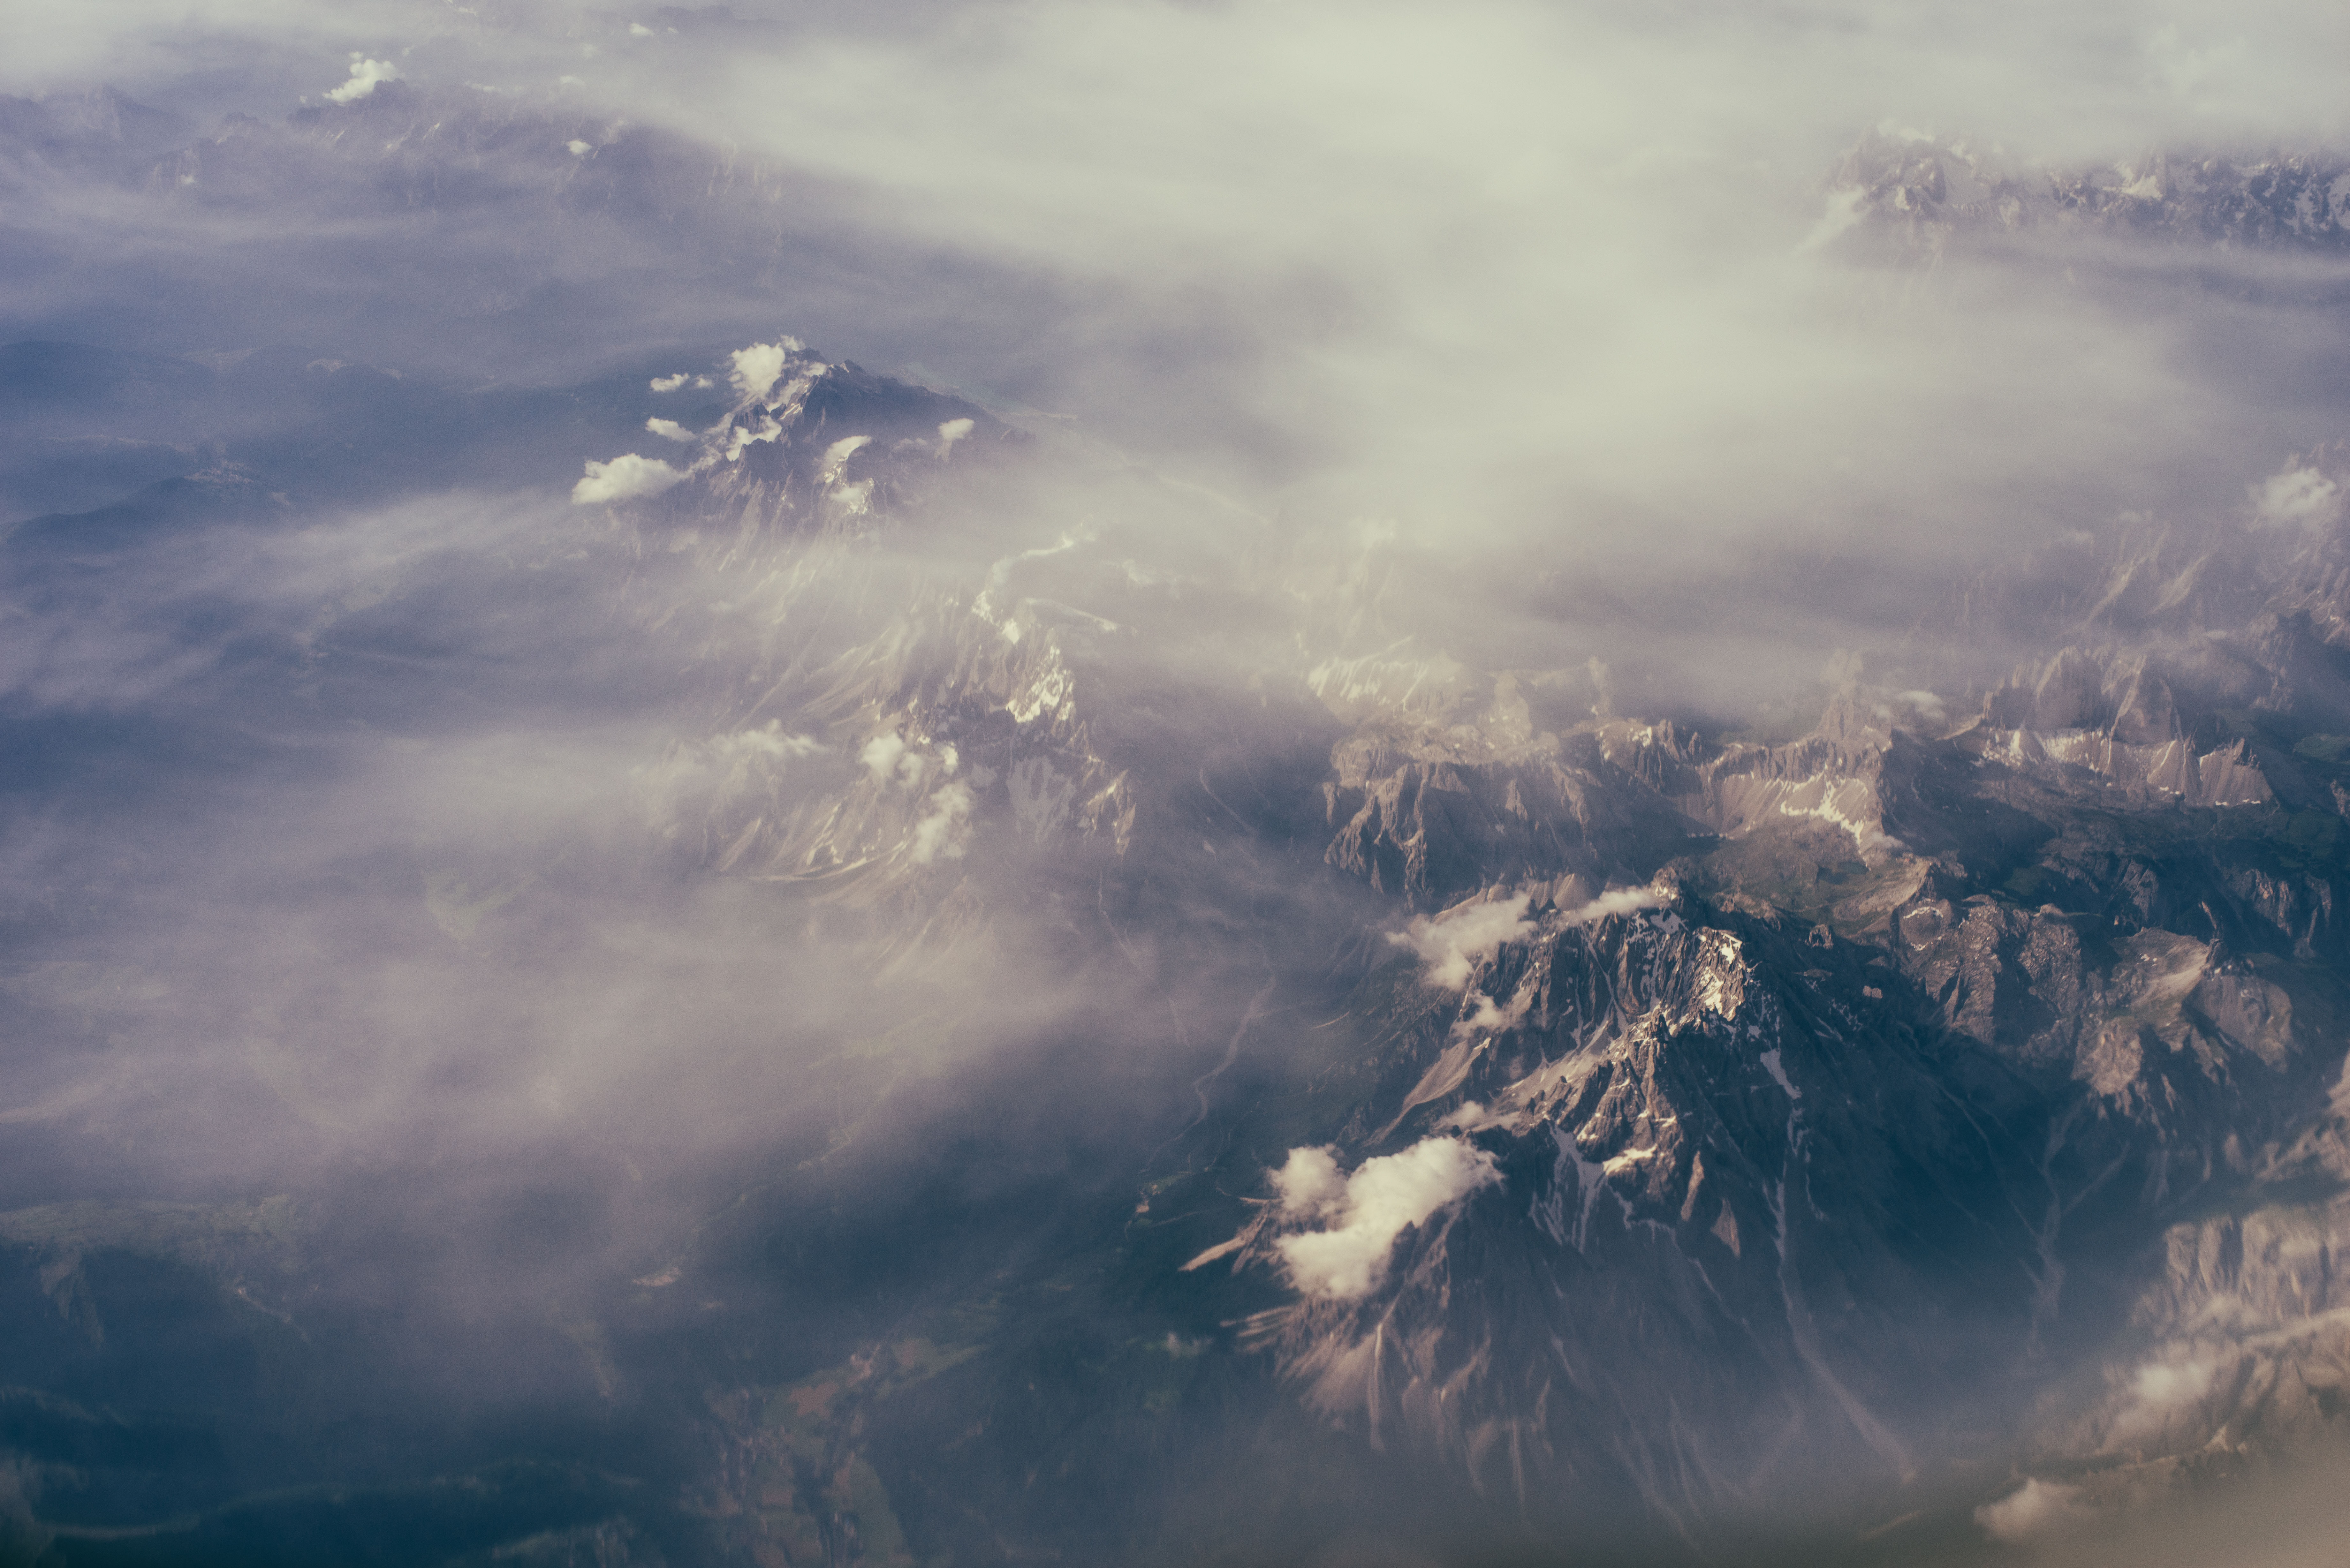
landscape, nature, horizon, mountain, cloud, sky, fog, sunrise, mist, sunlight, morning, hill, dawn, atmosphere, mountain range, foggy, dusk, reflection, flight, weather, clouds, bird's eye view, aerial photography, meteorological phenomenon, atmospheric phenomenon, atmosphere of earth, mountainous landforms